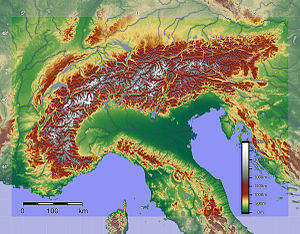
Alperne
Topografisk kort over Alperne
Alperne er en bjergkæde, der går igennem Frankrig, Italien, Schweiz, Tyskland, Slovenien, og Østrig.